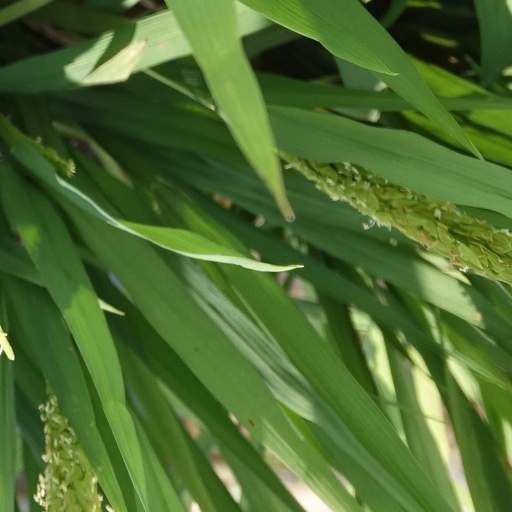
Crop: rice